Piri Reis map

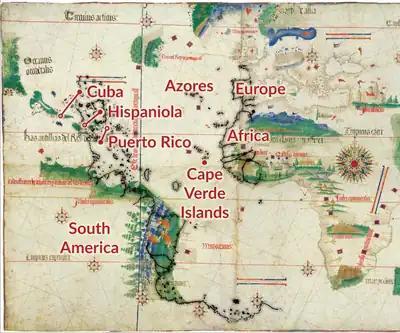
The Piri Reis map's coastlines (outlined in black) are laid over the 1502 Cantino Planisphere, an earlier portolan world map. They show similarities and increased detail on Piri Reis' South American coast. The peculiar configuration of the Caribbean is usually attributed to the usage of an early map from Columbus, now lost.

Compared to the Islamic cartography of the era, the map shows an atypical knowledge of foreign discoveries. During the Age of Discovery, European voyages expanded the known world and disrupted the traditional conception of an "inhabited quarter" of the world comparable to the Greek ecumene. The attitudes towards the Age of Discovery within the Ottoman Empire ranged from passive indifference to the outright rejection of foreign influence.